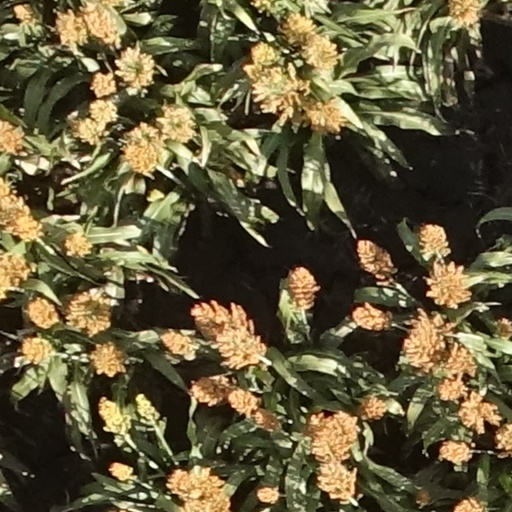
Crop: sorghum